Environmental impact of nuclear power

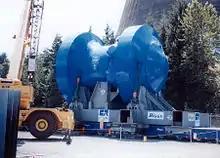
The reactor pressure vessel of the decommissioned Trojan Nuclear Power Plant being transported away from the site for burial. Images courtesy of the NRC.

Nuclear decommissioning is the process by which a nuclear power plant site is dismantled so that it will no longer require measures for radiation protection. The presence of radioactive material necessitates processes that are occupationally dangerous, hazardous to the local environment, expensive, and time-intensive.